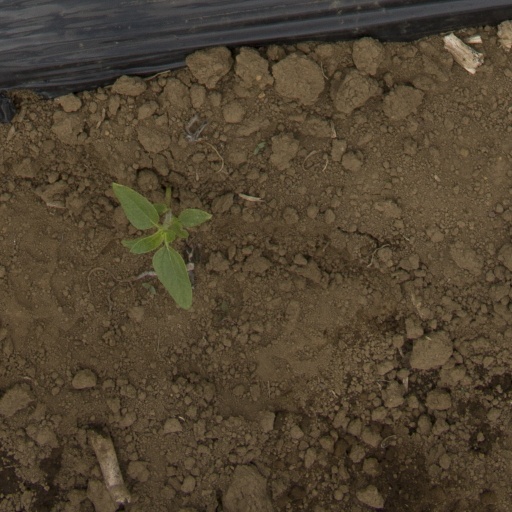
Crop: Jerusalem artichoke